Drinking Solo

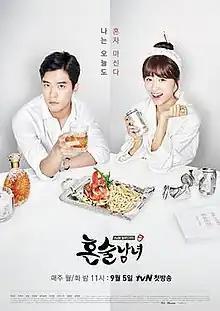
Official Poster

Drinking Solo is a South Korean drama starring Ha Seok-jin and Park Ha-sun. It aired on the cable network tvN for 16 episodes from September 5 to October 25, 2016.